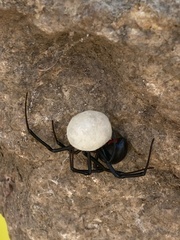
Species: Lactrodectus_hesperus